Hero Cruz

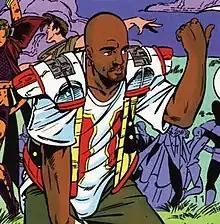

Hero Cruz is a fictional character in comic books published by DC Comics. Within the narrative of the fictional DC Universe, Hero is a portrayal of a Latino gay superhero of African descent. He first appeared in "Superboy and the Ravers" (September 1996) and was created by Karl Kesel and Steve Mattsson.